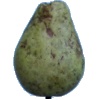
Label: Pear Stone 1